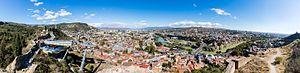
Tbilissi est la capitale de la République de Géorgie, sur les rives de la rivière Koura.